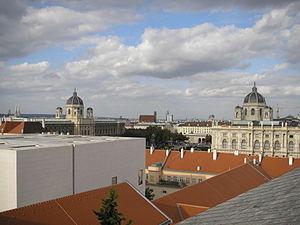
Autriche, Vienne, View of the roof of the Leopold Museum at the MuseumsQuartier in Vienna.